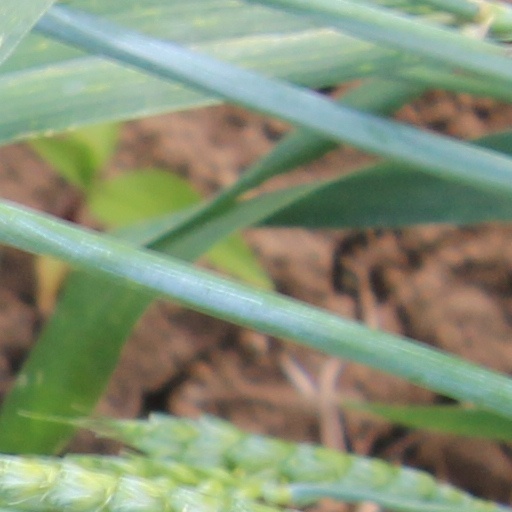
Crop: wheat